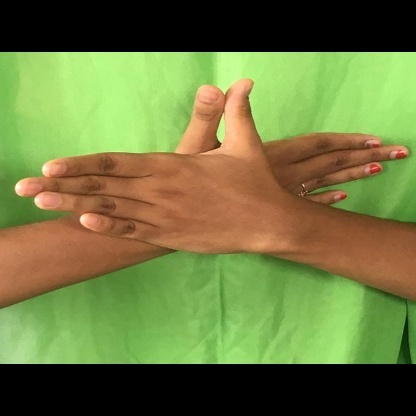
Mudra: Garuda